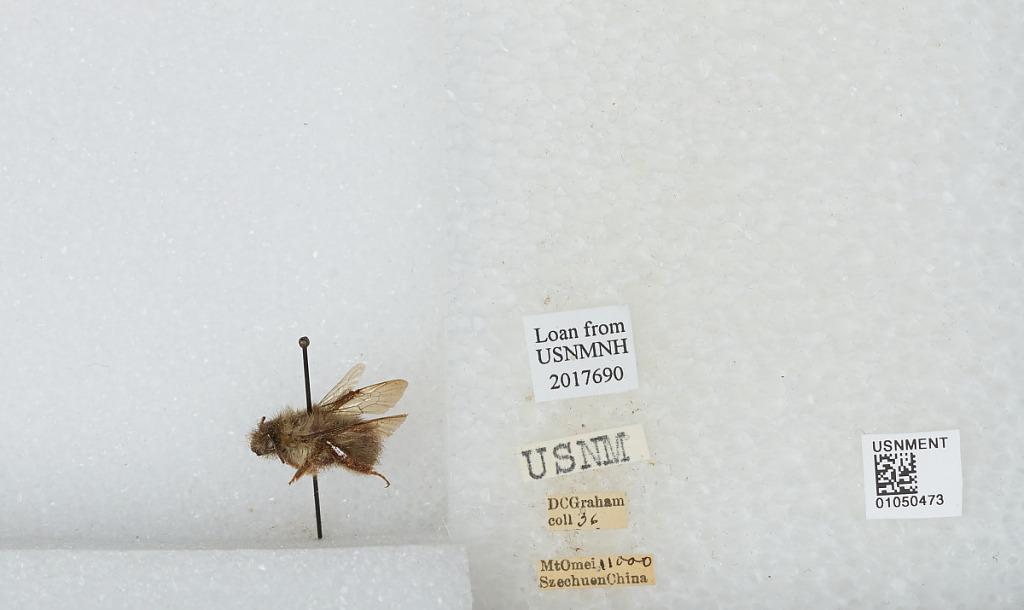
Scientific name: Bombus sp.
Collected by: D. Graham
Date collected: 1936--
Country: China
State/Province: Sichuan
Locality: Mount Emei